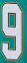
Number: 9